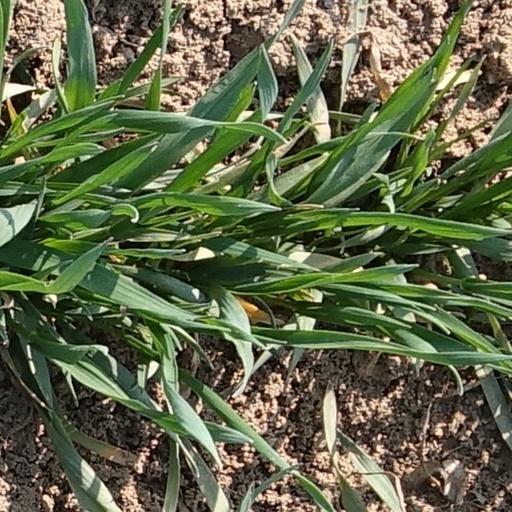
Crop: wheat